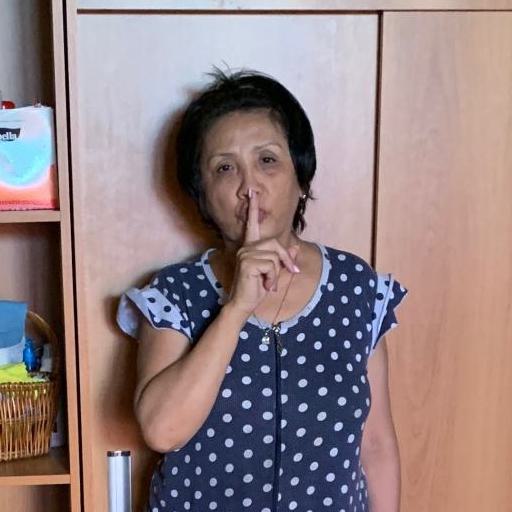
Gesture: mute